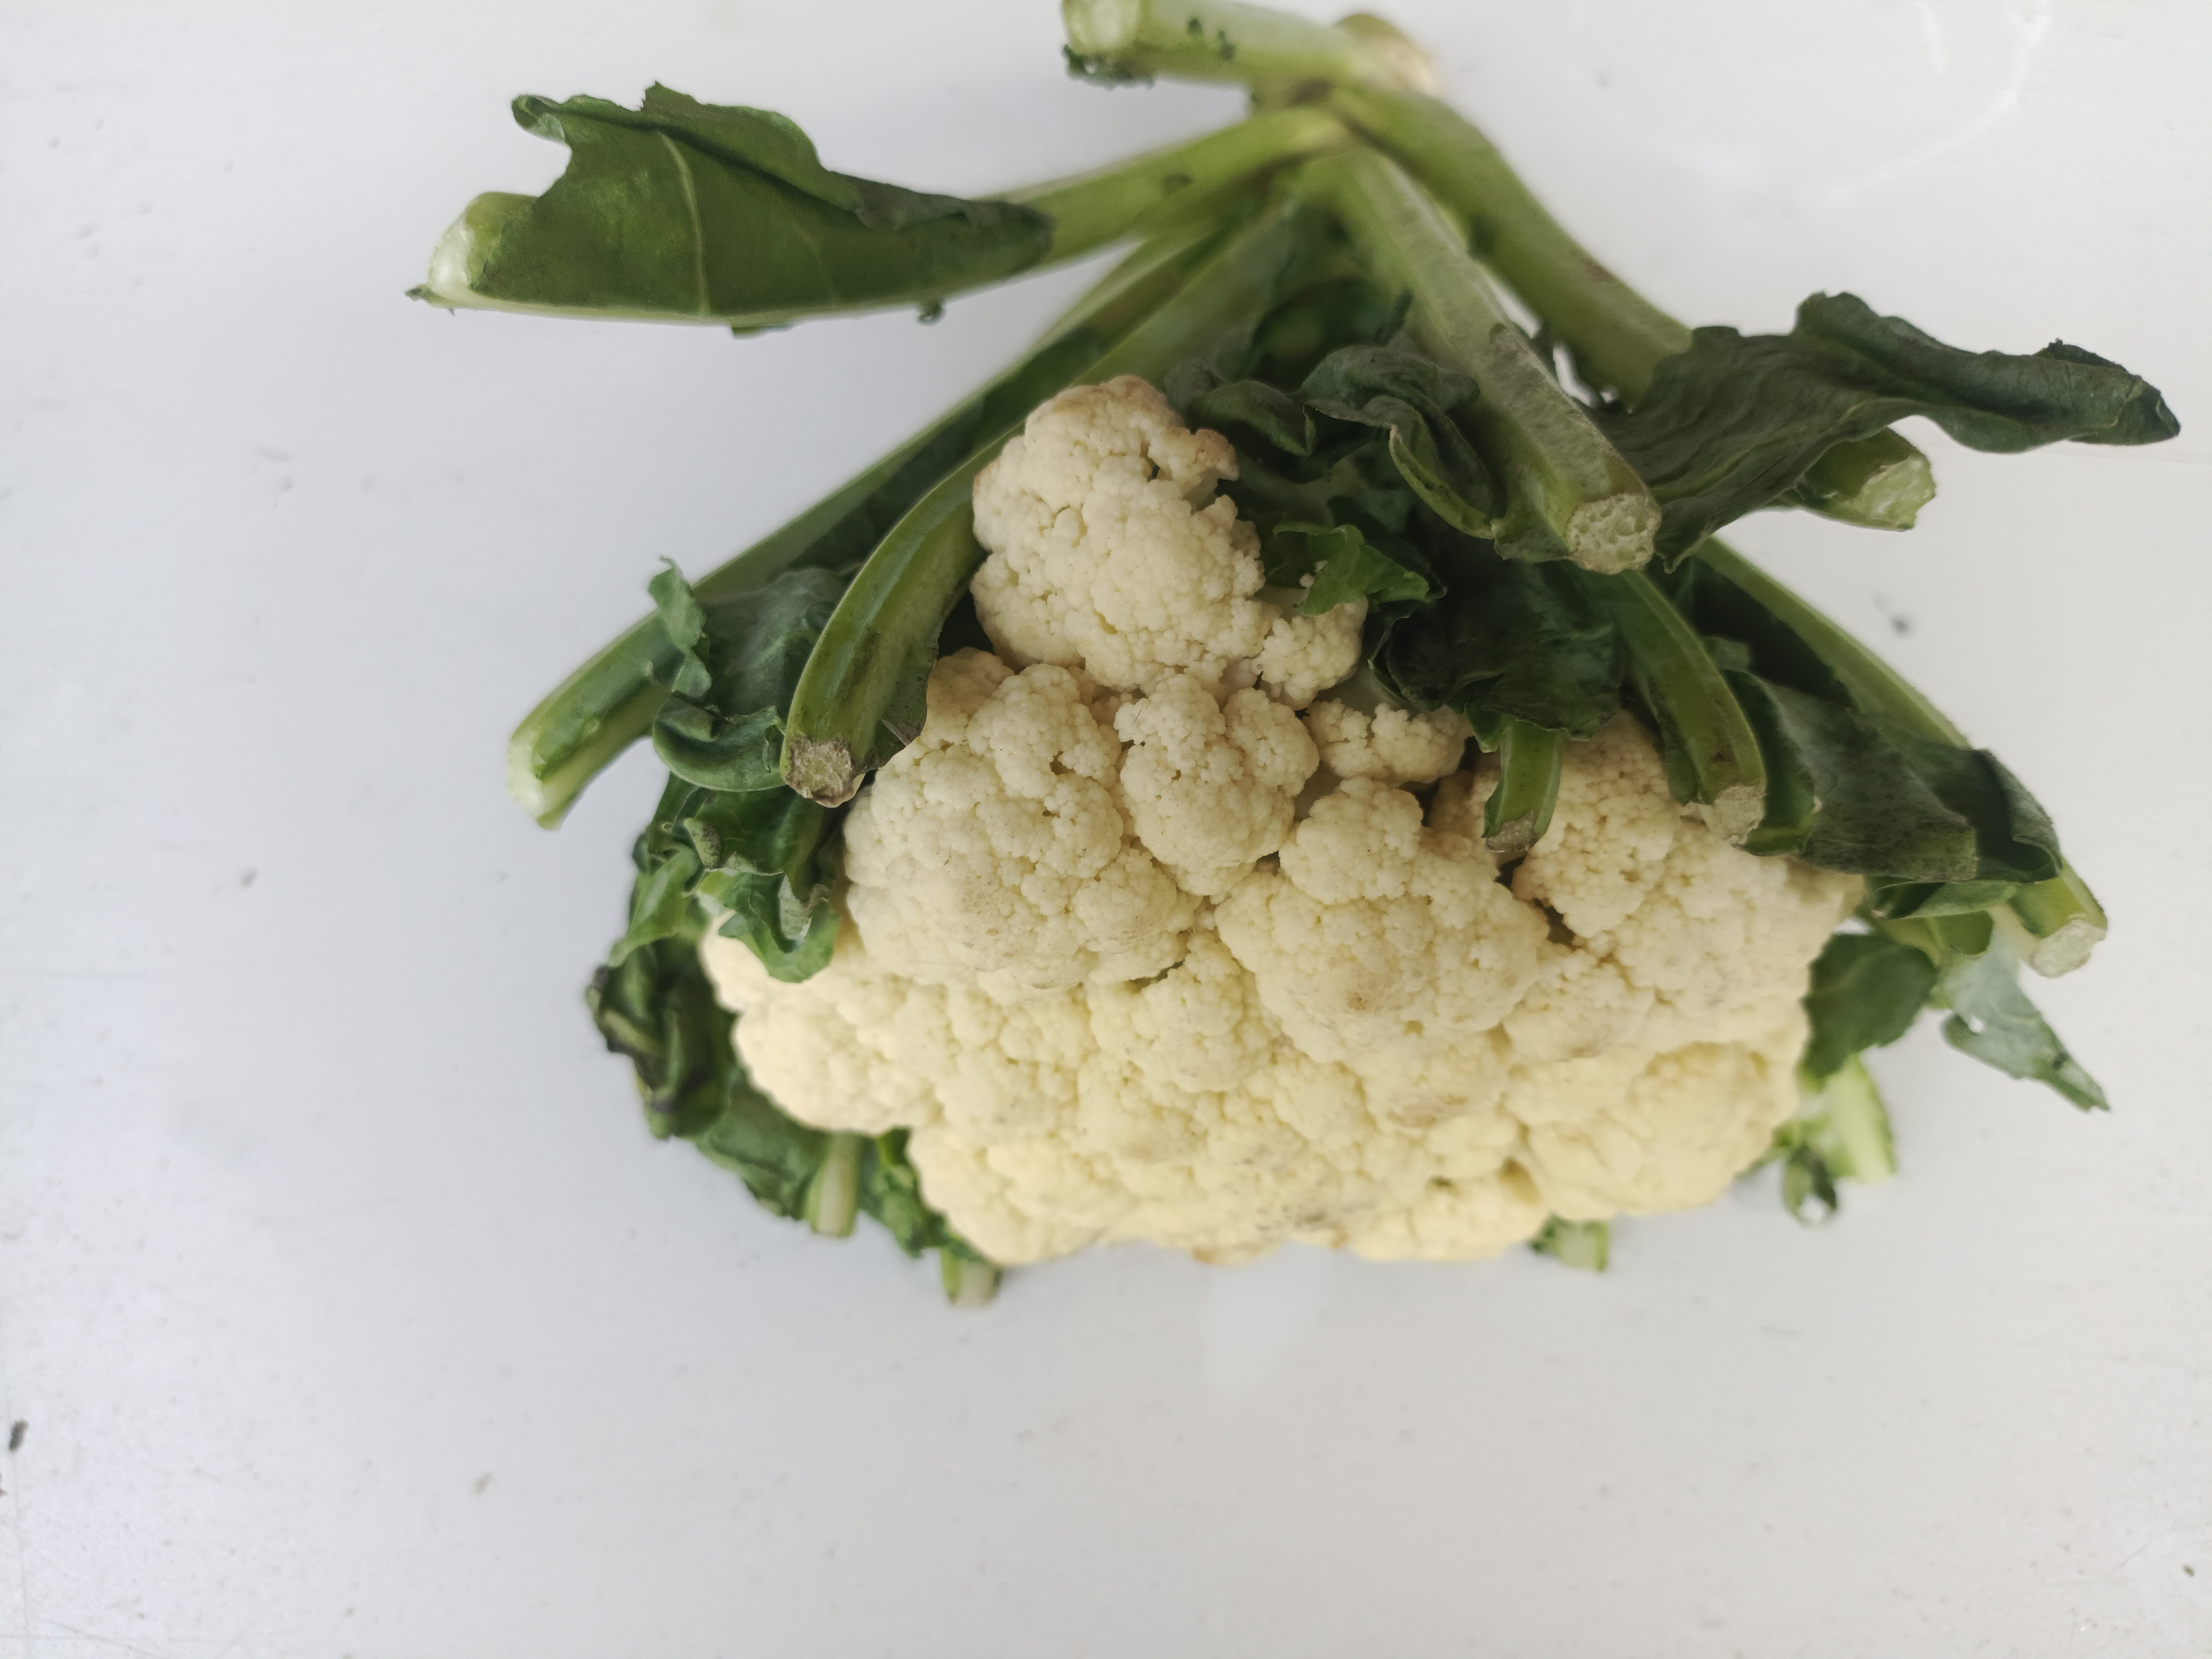
Label: Brassica oleracea